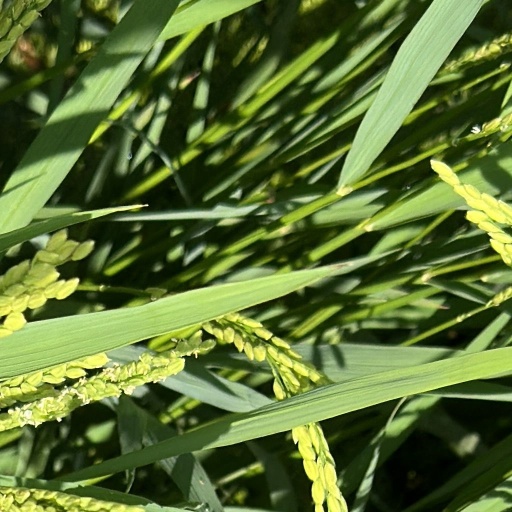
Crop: rice